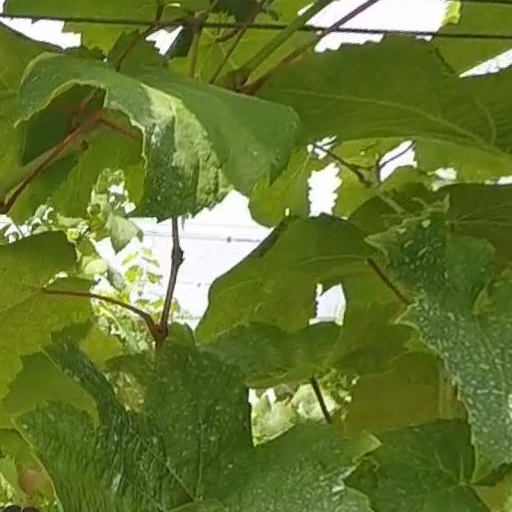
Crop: grape